List of awards and nominations received by Picket Fences

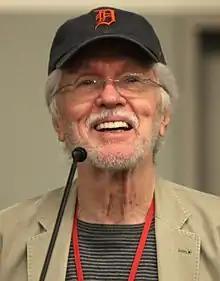
Tom Skerritt was nominated for two Golden Globe Awards for his performance as Sheriff Jimmy Brock.

"Picket Fences" received nine Golden Globe Award nominations during its tenure, with one win for Best Actress – Television Series Drama for Kathy Baker.